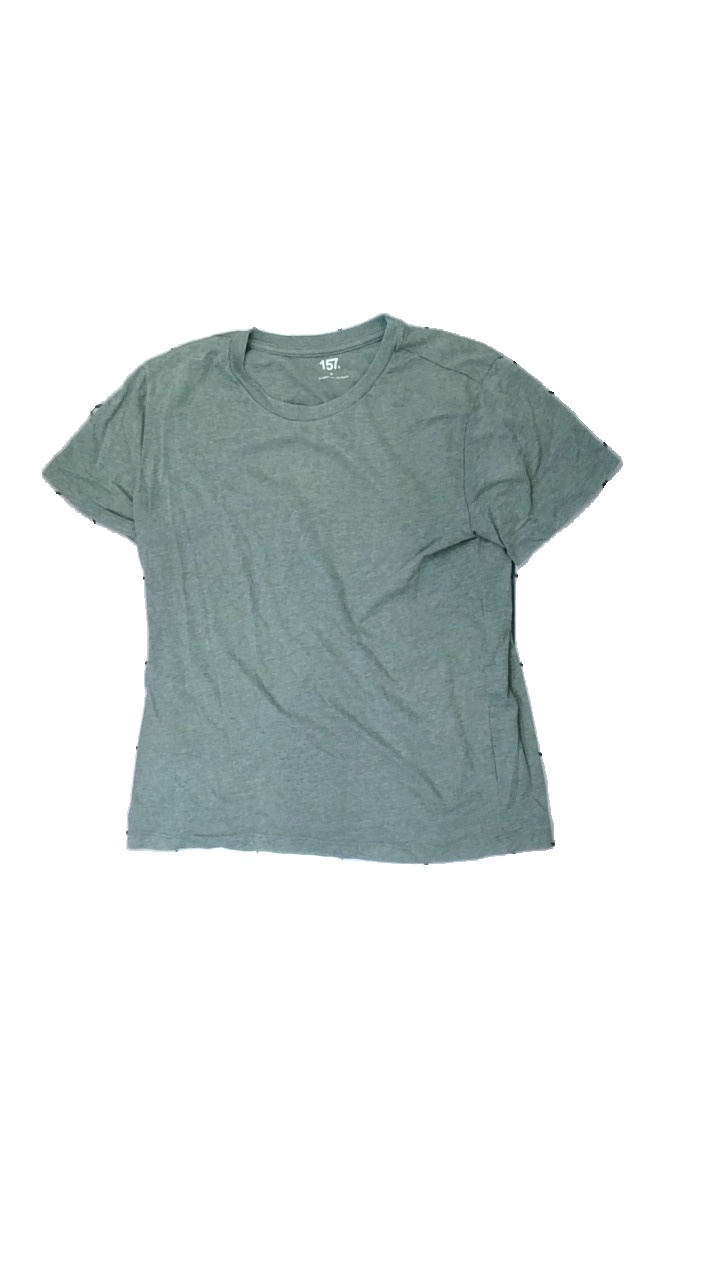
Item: T-shirt (Ladies)
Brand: Lager 157
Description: grön t-shirt mycket nopprig, sned i söm
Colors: Green
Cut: Regular
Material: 65% polyester 35% cotton
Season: All
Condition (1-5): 1
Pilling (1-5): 1
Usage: Export
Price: <50